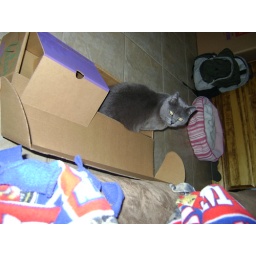
Day 79 - playing in the flower box